Miao Boying

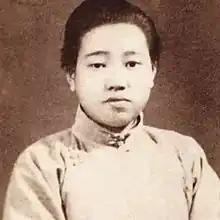

Miao Boying was a Chinese teacher, writer and revolutionary who became the first woman to join the Chinese Communist Party. She was a founding member of China's Woman's Rights League and later became secretary of the Hunan Communist Women's Committee.